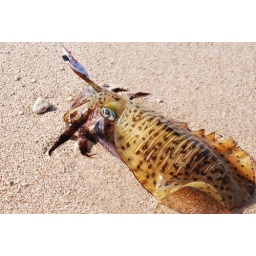
Squiding at Bundegi boat ramp in Exmouth. Caught 2 large ones. Being pulled up the beach &amp;amp; looking unhappy